Maria Stenzel

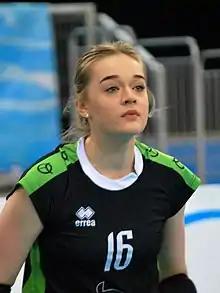

Maria Stenzel (born 25 November 1998) is a Polish volleyball player. She is part of the Poland women's national volleyball team.